Nightfever

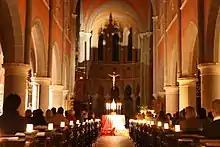
Parishioners at Marienstatt Abbey observe Nightfever.

Nightfever is a night of prayer and part of the Nightfever initiative which is rooted in the Catholic Church. The goal is to help those far away from the Church to encounter God and to experience His love and mercy.